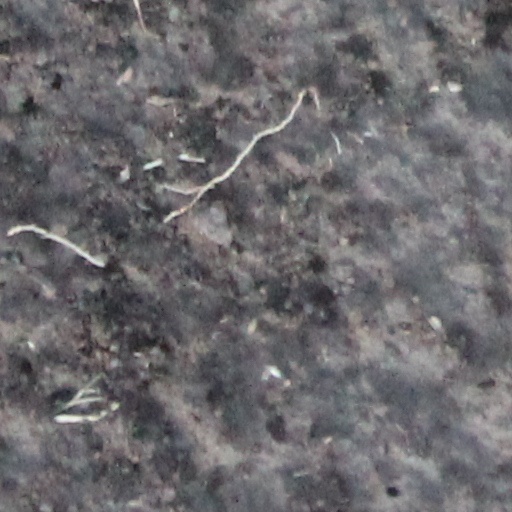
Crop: wheat